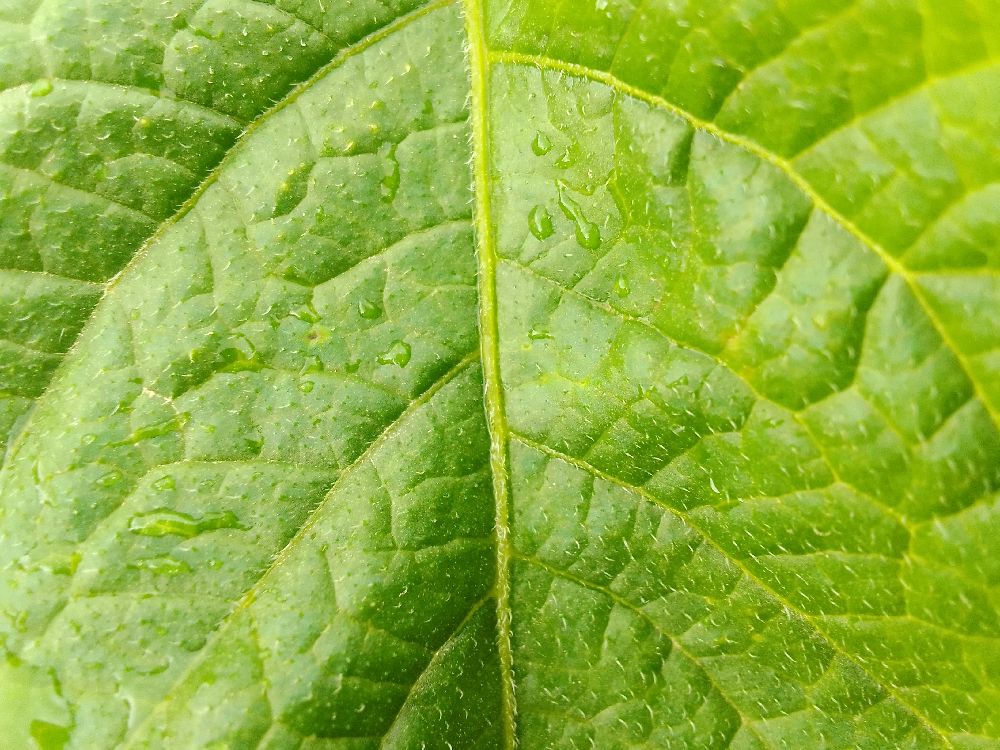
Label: Healthy